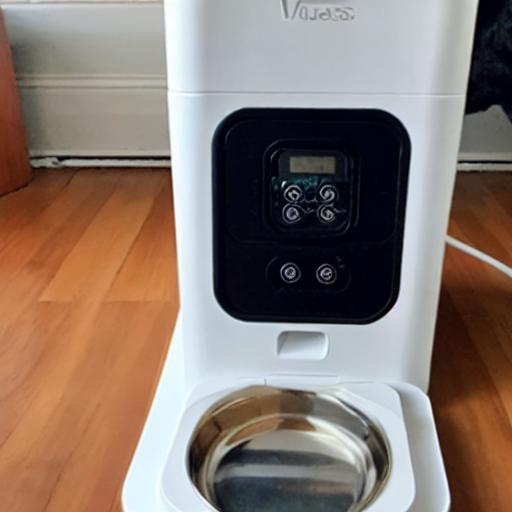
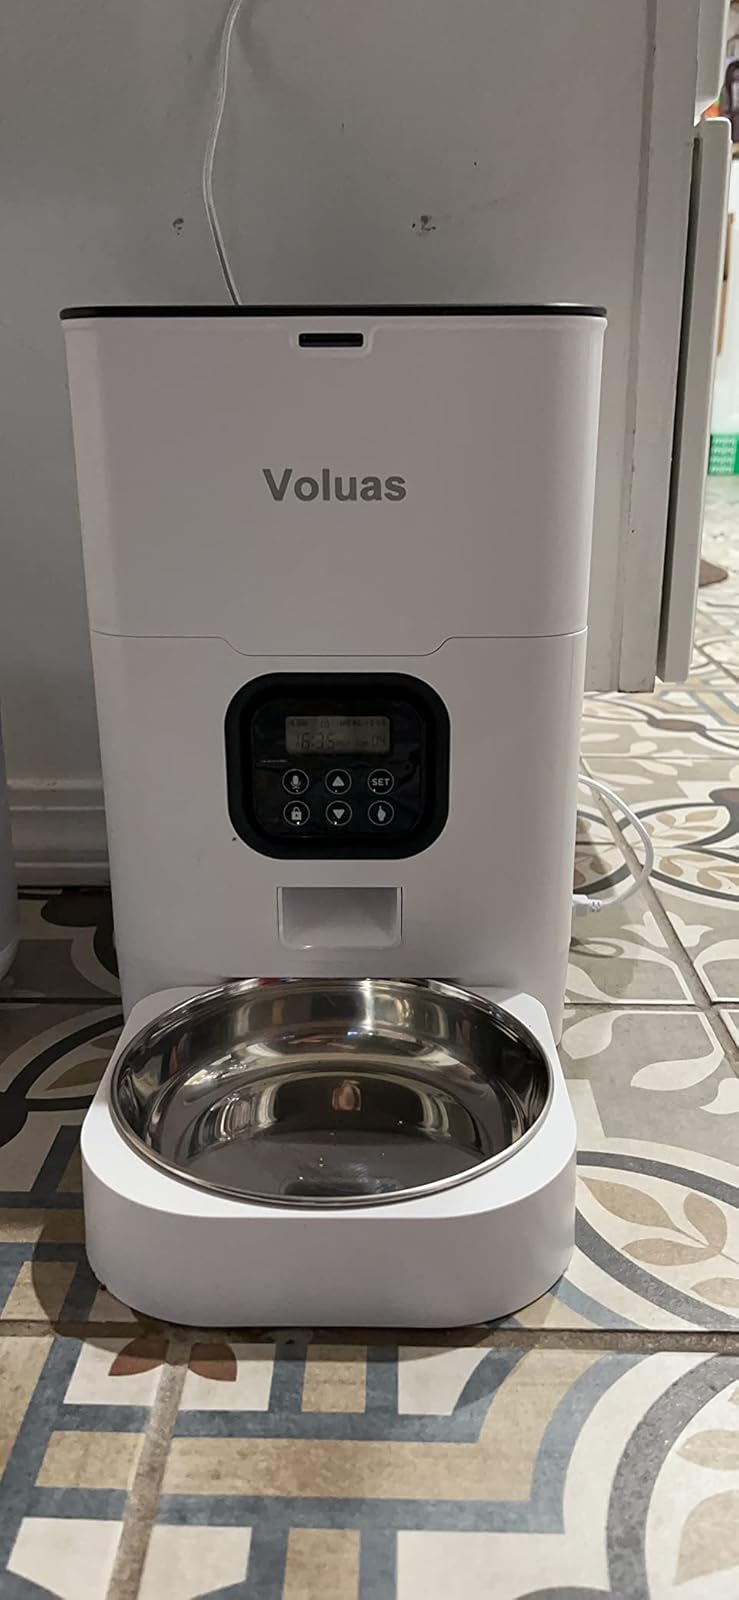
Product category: items_feeder
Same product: no